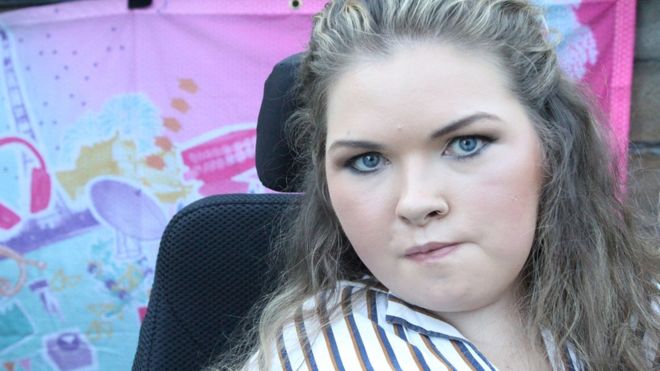
Gender: women